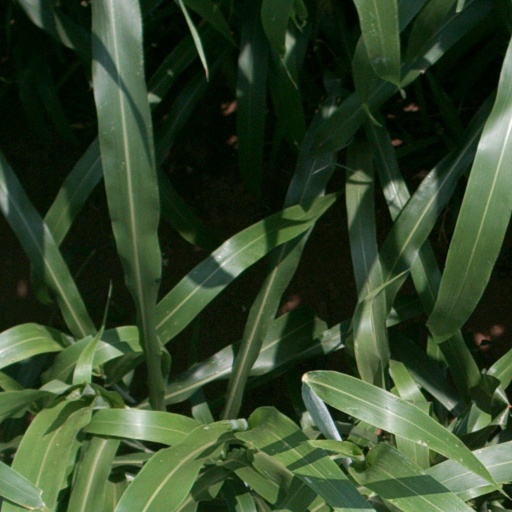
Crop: sorghum